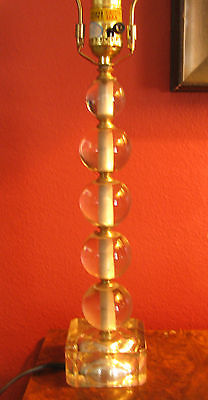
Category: lamp